Basse Hveem

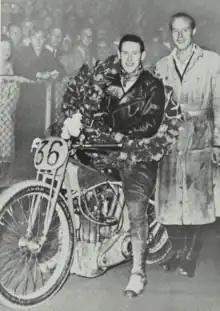

Leif Hveem known as Basse Hveem (29 March 1920 – 23 July 1964) was an international motorcycle speedway rider from Norway.